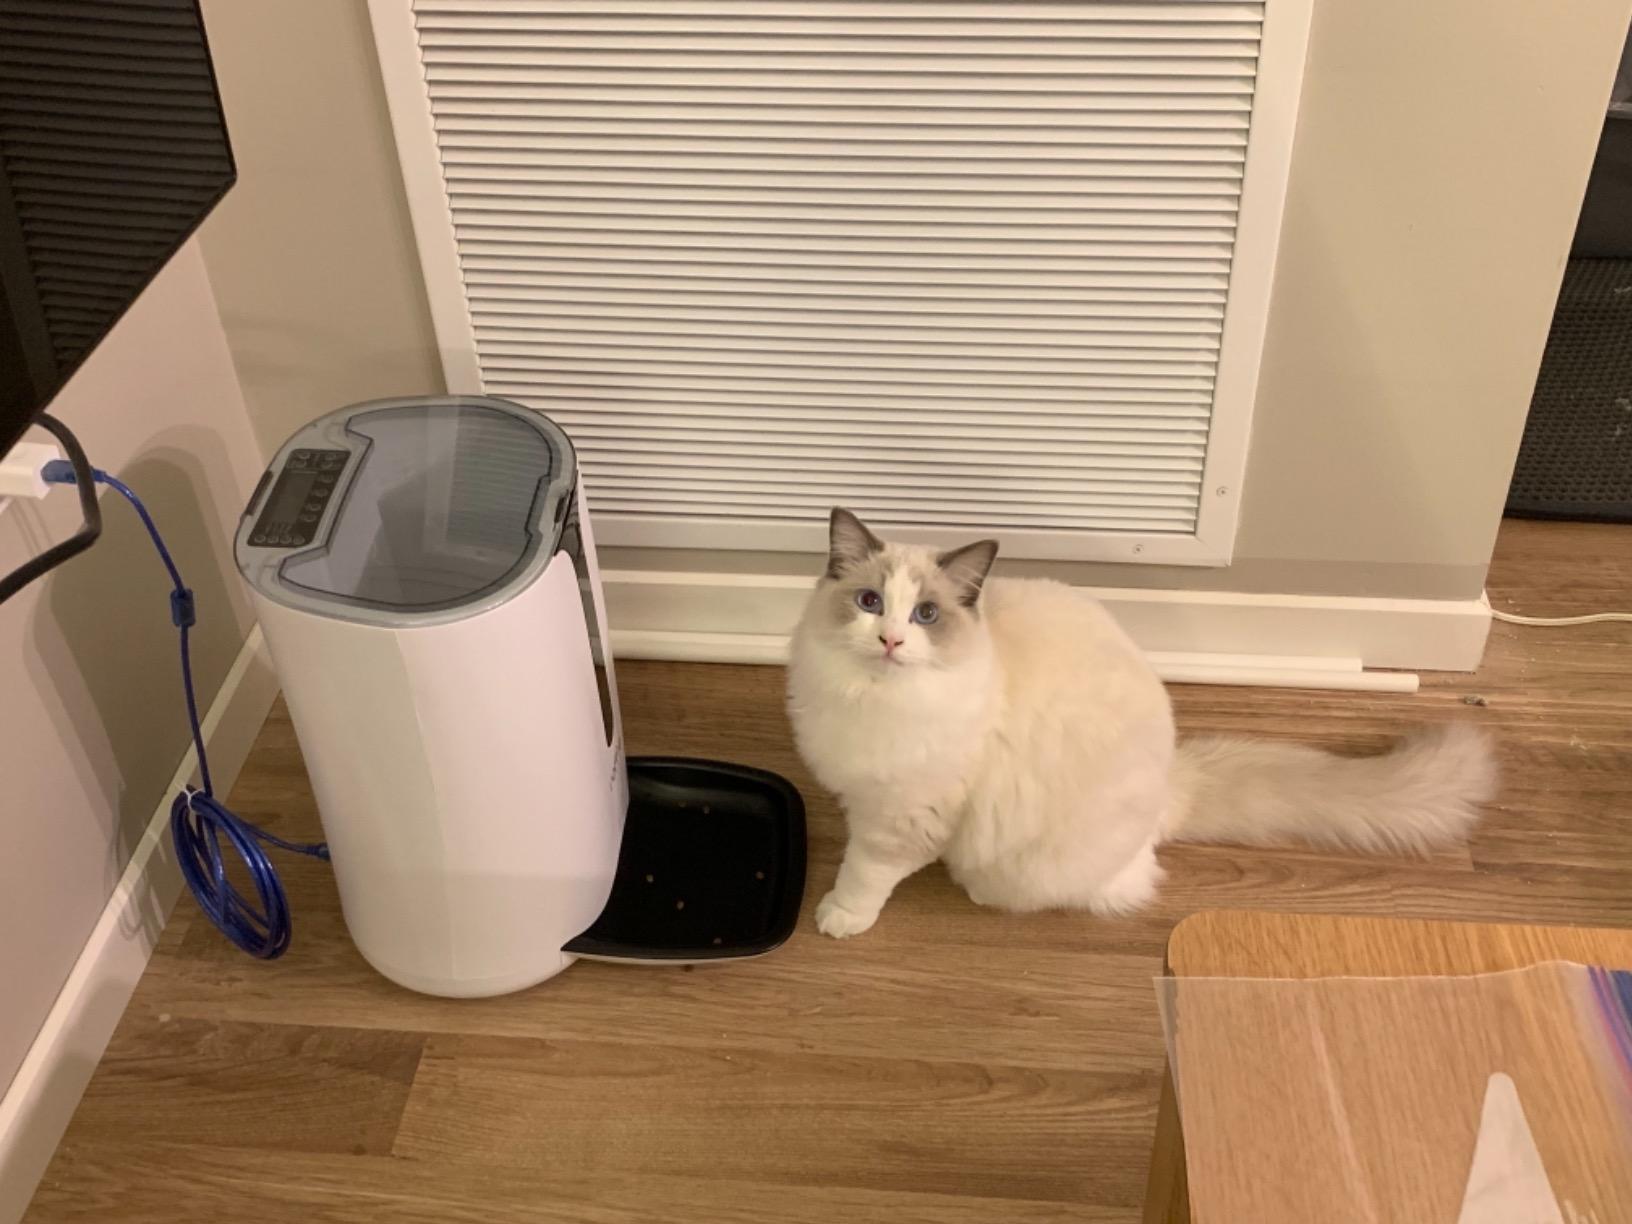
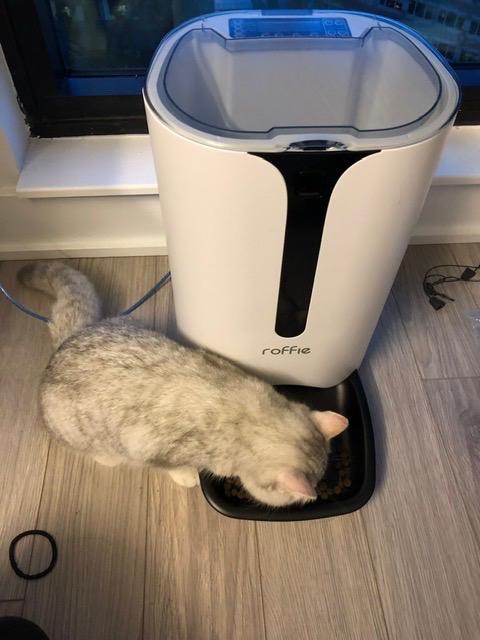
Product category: items_feeder
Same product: yes